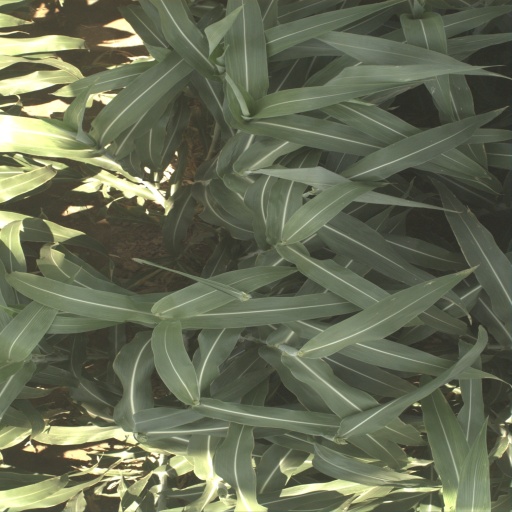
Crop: sorghum